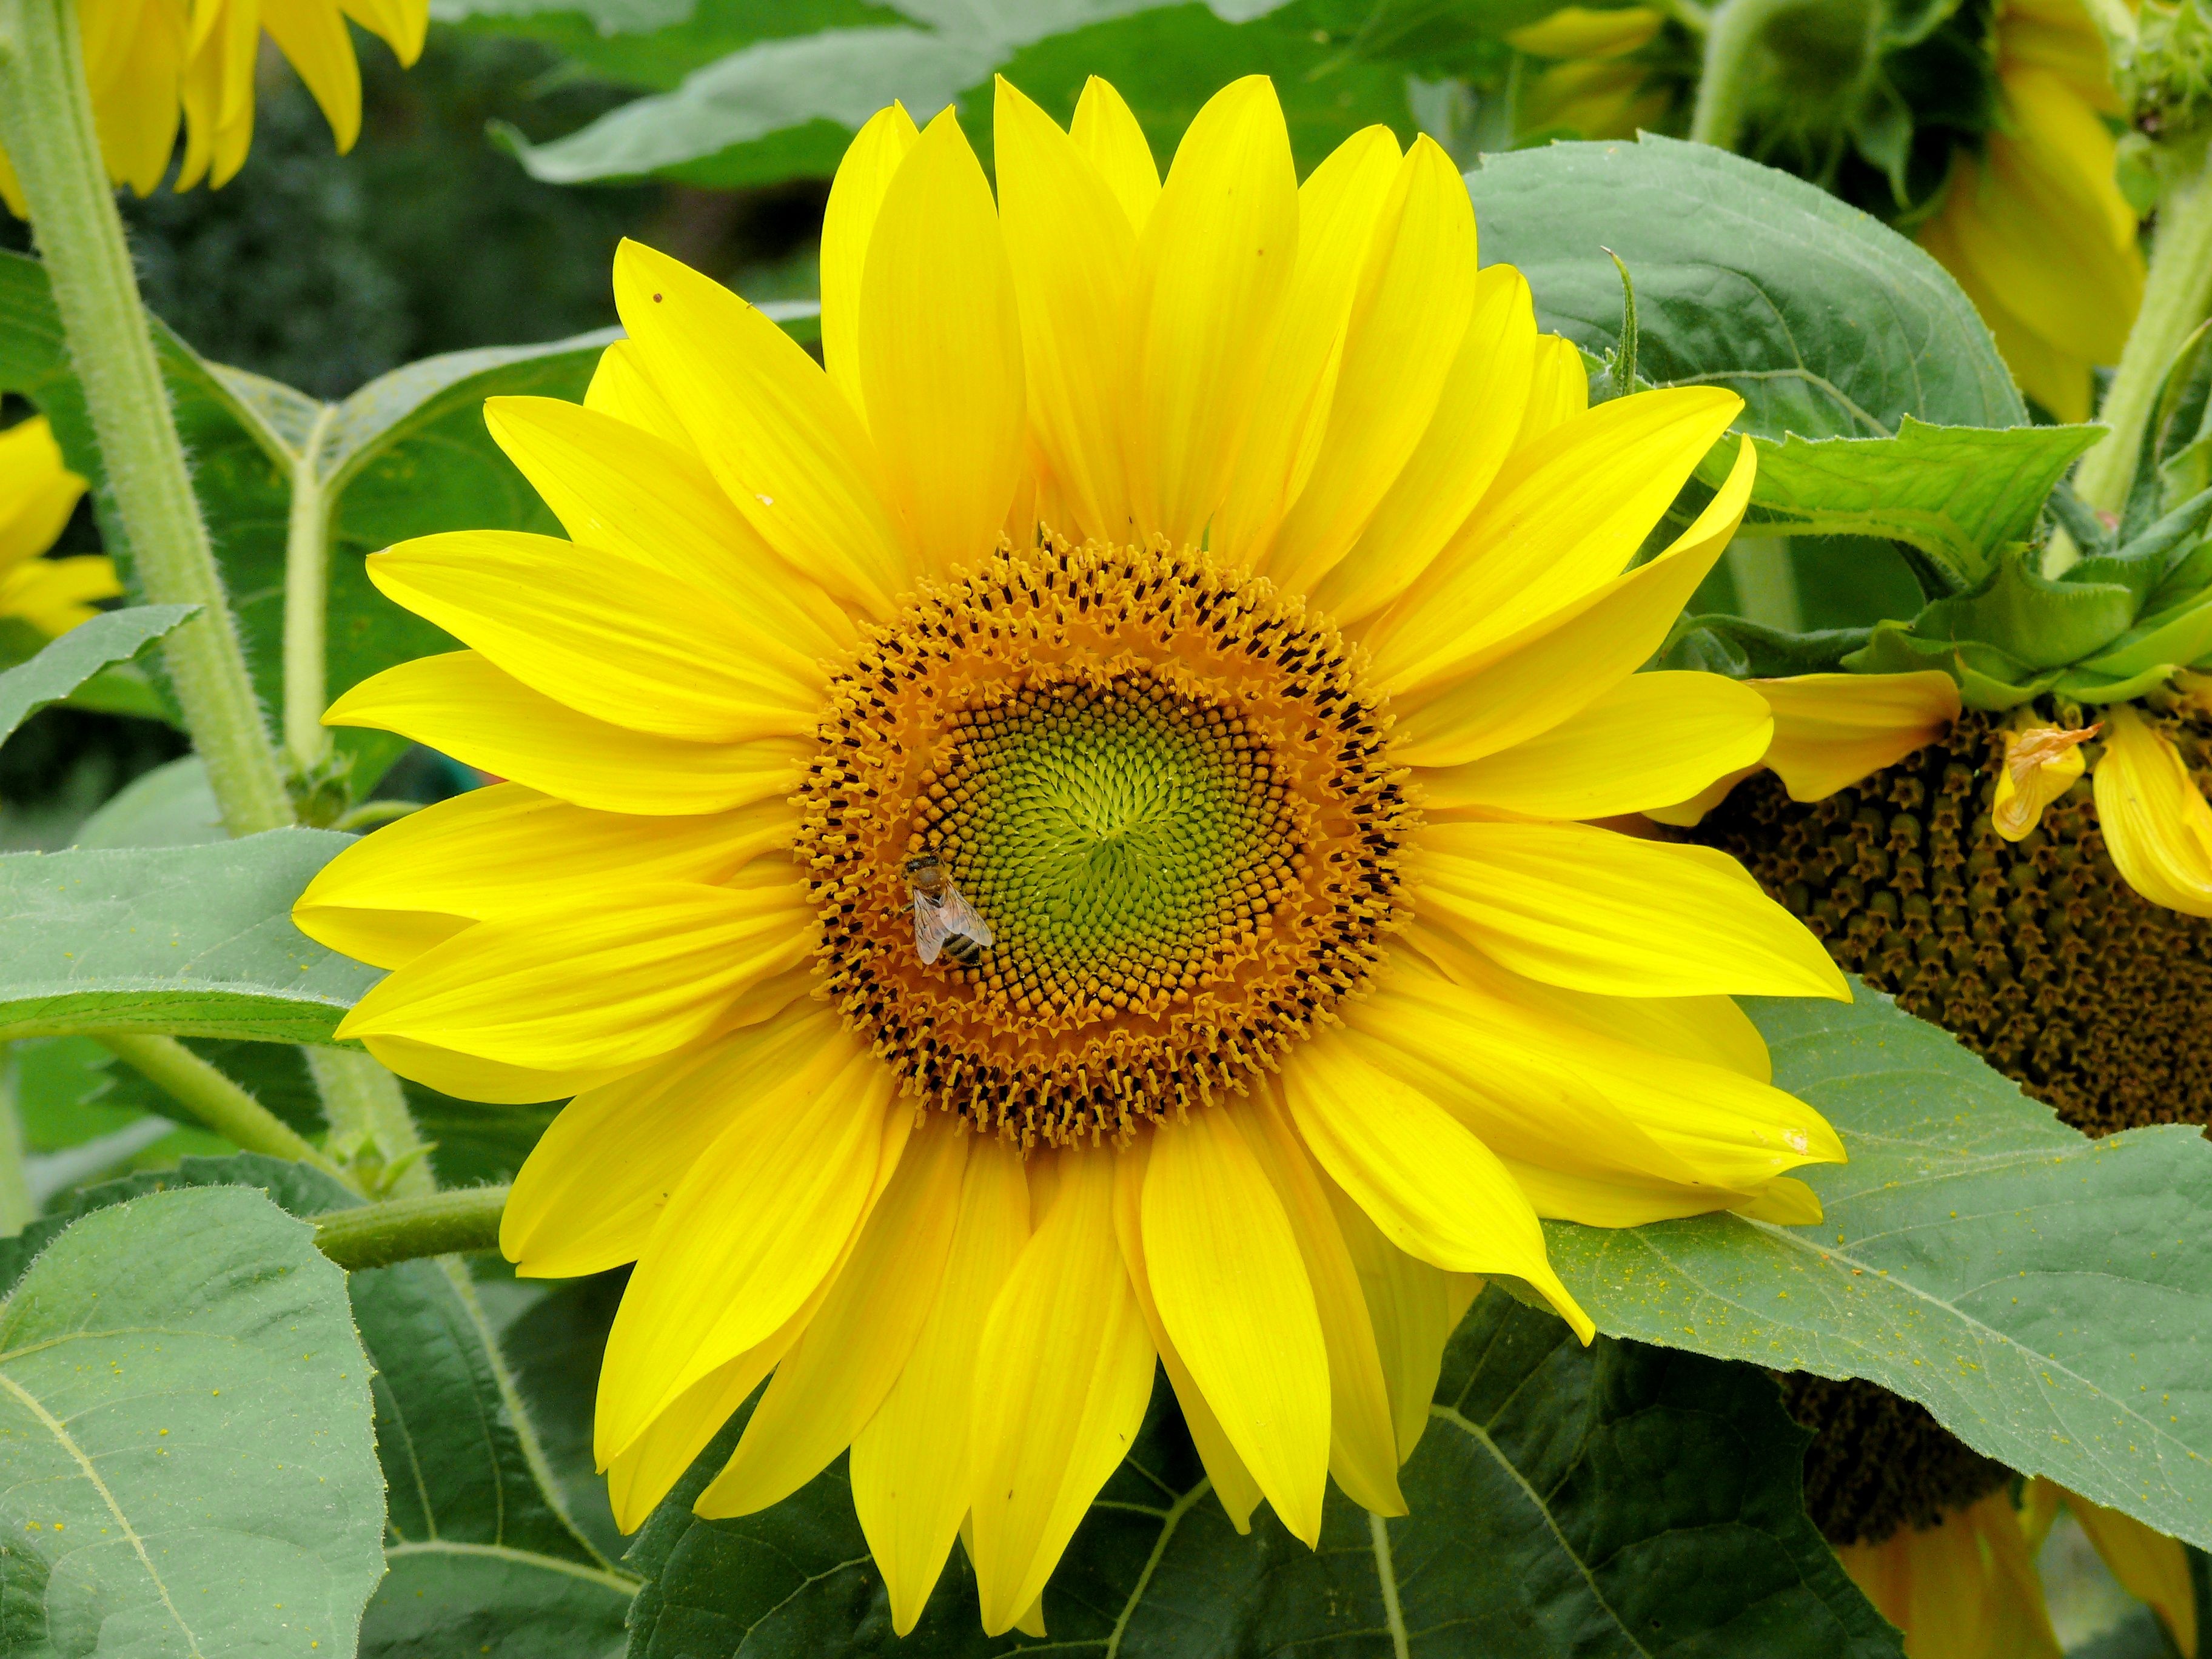
nature, plant, field, flower, petal, bloom, botany, yellow, flora, sunflower, sunflowers, vegetarian food, flowering plant, daisy family, asterales, sunflower seed, annual plant, land plant